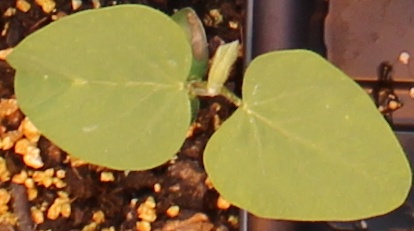
Label: Soybean